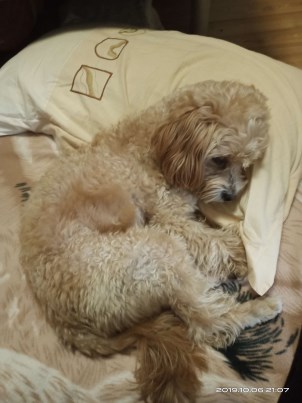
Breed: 2925-n000114-toy_poodle